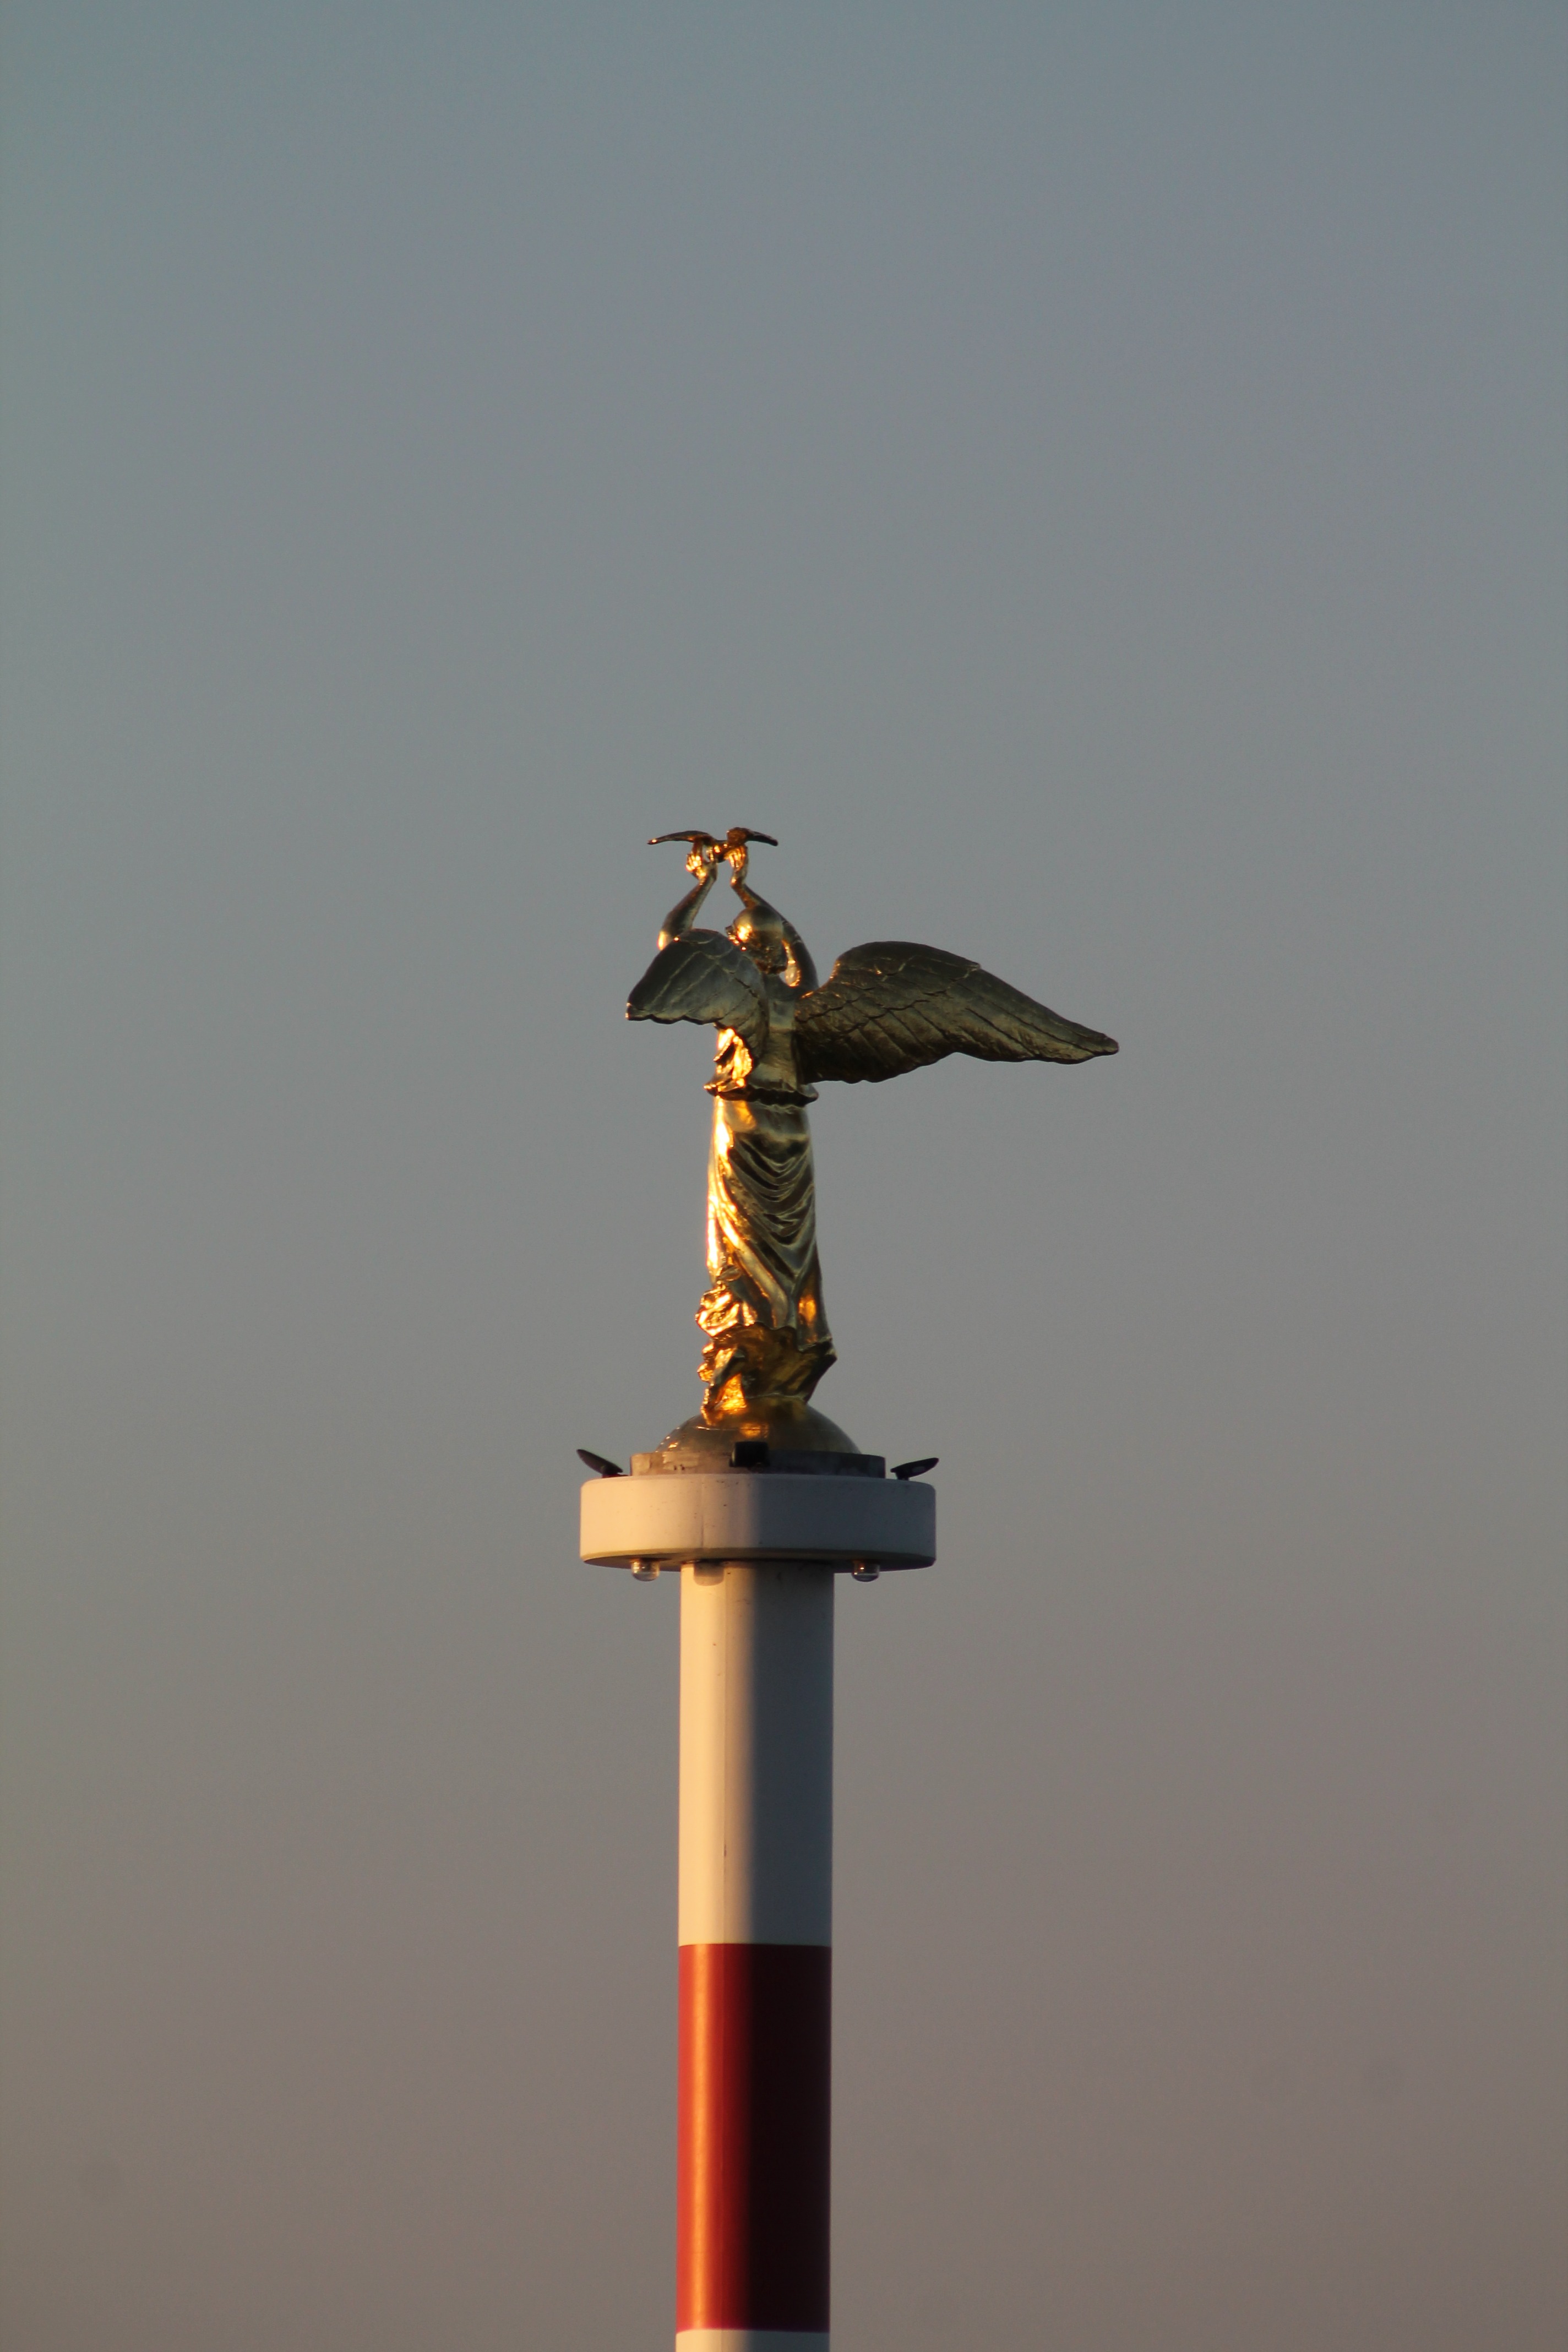
bird, monument, statue, street light, port, lighting, sculpture, angel, light fixture